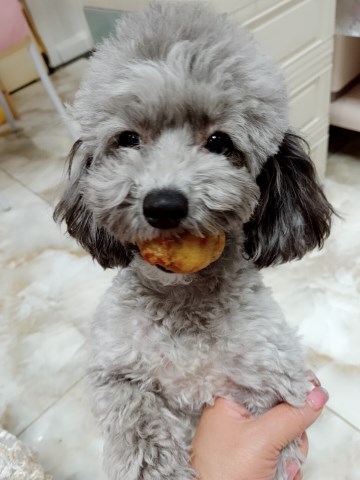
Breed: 7449-n000128-teddy